Leon Koźmiński

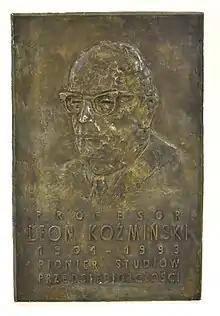
Koźmiński commemorative plaque

Leon Koźmiński (: ; born 1 October 1904 – died 6 June 1993) was a Polish economist, academic, lieutenant of the Home Army, participant of the Warsaw Uprising and a professor at the SGH Warsaw School of Economics.